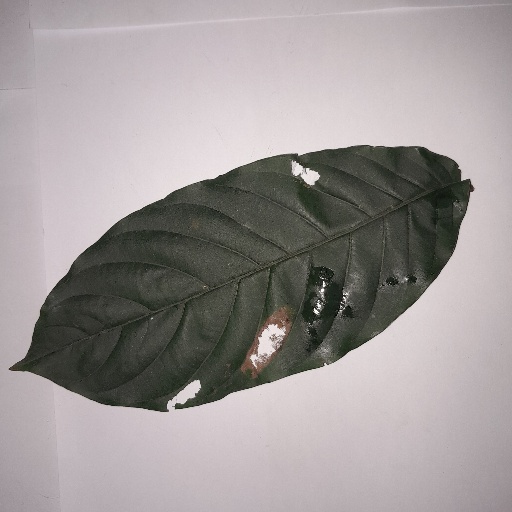
Species: HariTaki
Leaf condition: Bacterial Spot